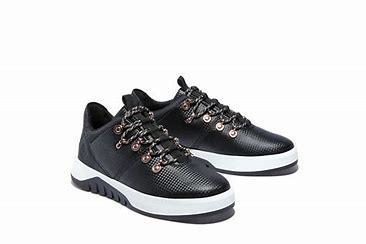
Brand: Timberland
Model: Supaway